Groslée-Saint-Benoît

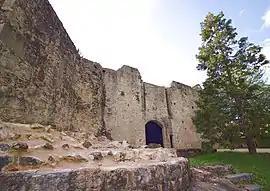
Chateau

Groslée-Saint-Benoît is a commune in the Ain department of eastern France. The municipality was incorporated on 1 January 2016 and consists of the former communes of Groslée and Saint-Benoît.